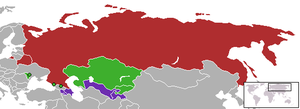
Cet article reprend l'évolution des relations bilatérales russo-serbes, d'une part, et biélorusso-serbes, d'autre part, ainsi que les relations trilatérales russo-biélorusso-serbes. En effet, l'ancienne Yougoslavie mène des relations et des échanges très importants dans plusieurs domaines avec la Russie et la Biélorussie.
L'Union de la Russie et de la Biélorussie est une union supranationale de type confédérale et intergouvernementale qui est censée conduire à une progressive « fusion » entre la Fédération de Russie et la République de Biélorussie.